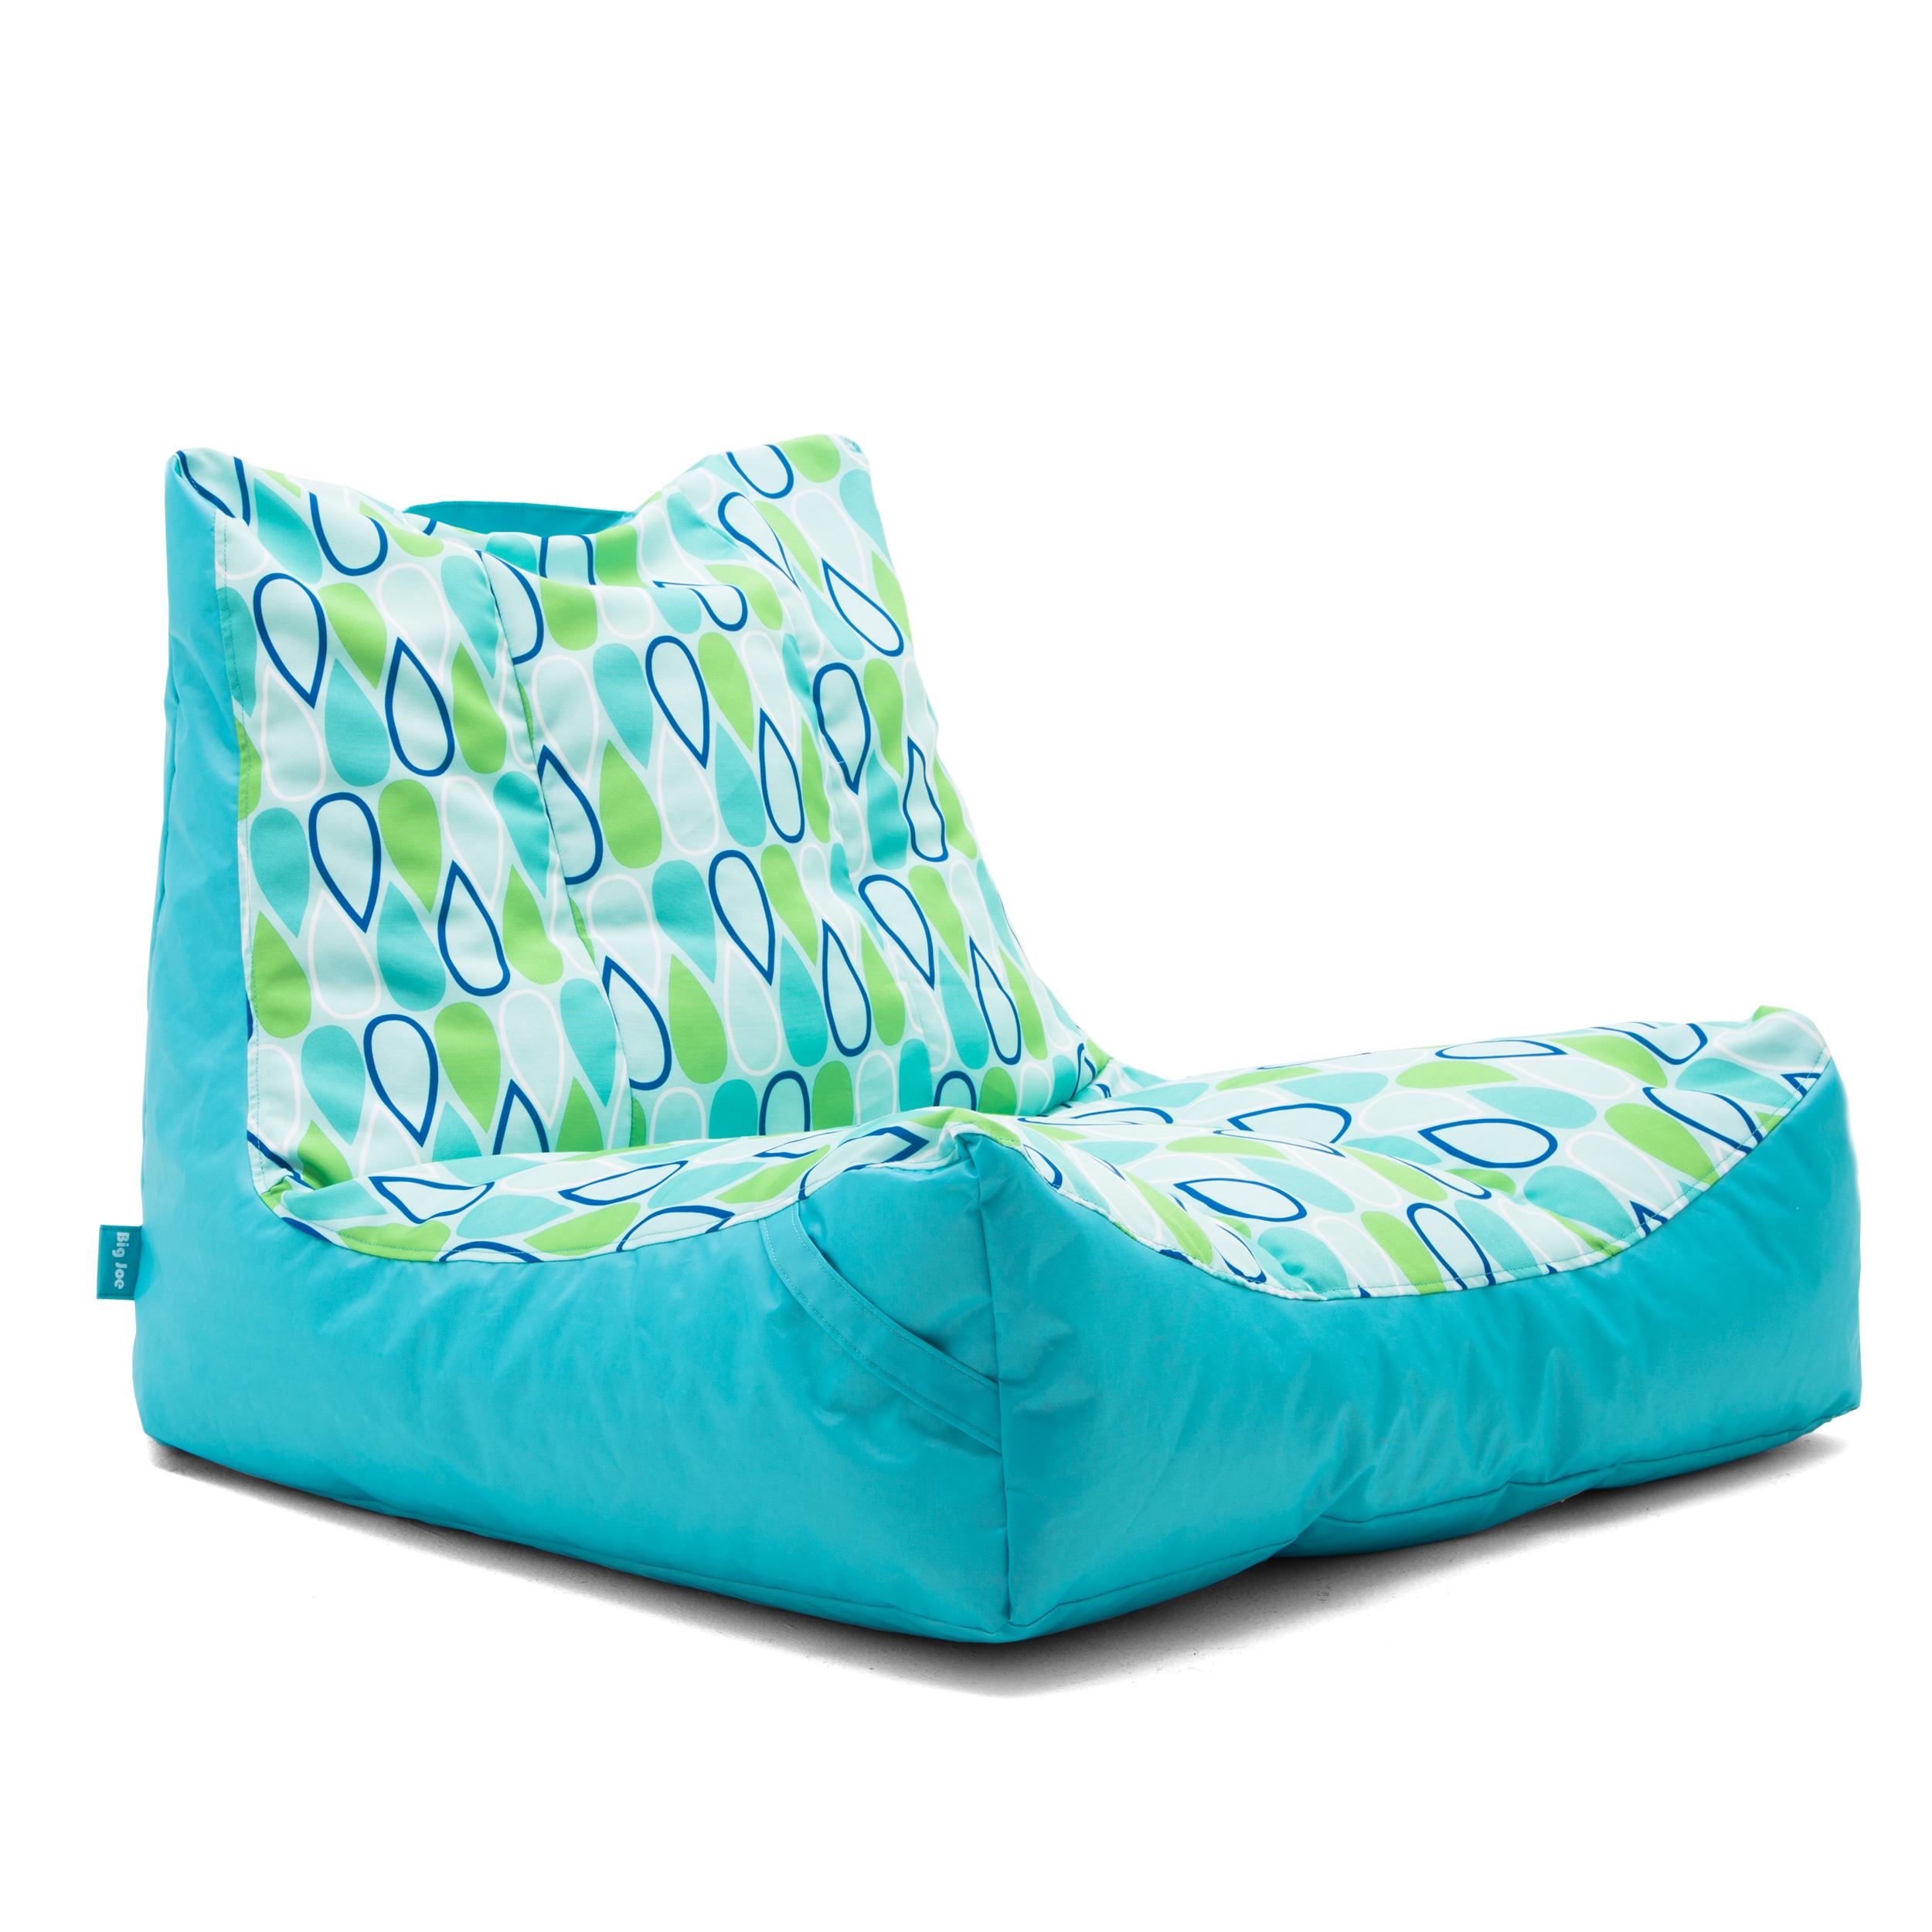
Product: Big Joe FBA_ Captain's Float, Blue Cozumel Stripe
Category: Toys & Games | Sports & Outdoor Play | Pools & Water Toys
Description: No inflation necessary - this float is Filled with Our buoyant Megahh Beans.
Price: $89.23
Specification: ProductDimensions:40x34x28inches|ItemWeight:5pounds|ShippingWeight:8.4pounds(Viewshippingratesandpolicies)|Manufacturer:ComfortResearch|ASIN:B01EI4WUI8|Itemmodelnumber:2180921